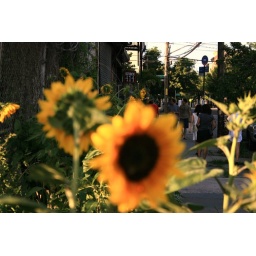
sunflowers grow from a crack in the sidewalk on van brunt street, red hook, brooklyn